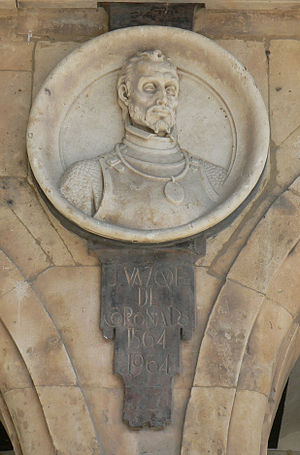
Francisco Vásquez de Coronado
Francisco Vásquez de Coronado, var en spansk erobrer, og han var den første som udforskede det nordamerikanske sydvest, og den første som var på jagt efter de syv gyldne byer af Cibola, født omkring 1510 i Salamanca, Spanien.